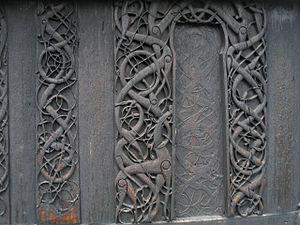
Une stavkirke ou stavkyrkje est une église médiévale en bois typique de la Norvège, bien que des fouilles laissent penser que d'autres églises de ce type aient pu exister ailleurs en Europe du Nord. On a répertorié environ 1 300 églises médiévales, dont 28 ont été sauvegardées en Norvège. On les appelle en français les « églises en bois debout » car des mâts ou poteaux sont utilisés pour soutenir le toit et l'élévation de la nef, mais aussi élever les murs.